Helminthotheca echioides

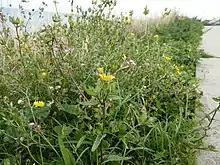
Typical habitat for bristly oxtongue, along a verge

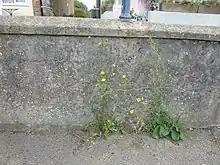
Bristly oxtongue growing as a pavement weed

Bristly oxtongue is an opportunist species which will colonise disturbed ground very quickly. It is considered to act as a therophyte, which completes its life cycle quickly, or a hemicryptophyte, which has a basal rosette to survive unfavourable conditions such as winter or drought. The feathery pappus allows seeds to be widely dispersed by the wind, but it has no capacity for vegetative spread (for example, by stolons or bulbs). Typical habitats for it include waste ground, field margins, sea walls, road verges and banks on clay soils or chalk. One reason for its success is that it is particularly resistant to drought, being able to sprout from basal shoots after dry periods.